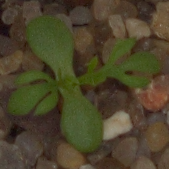
Label: scentless_mayweed